Nicaragua–Russia relations

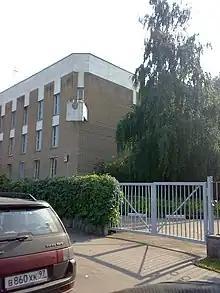
Embassy of Nicaragua in Moscow

Nicaragua–Russia relations are the bilateral relations between Russia and Nicaragua.